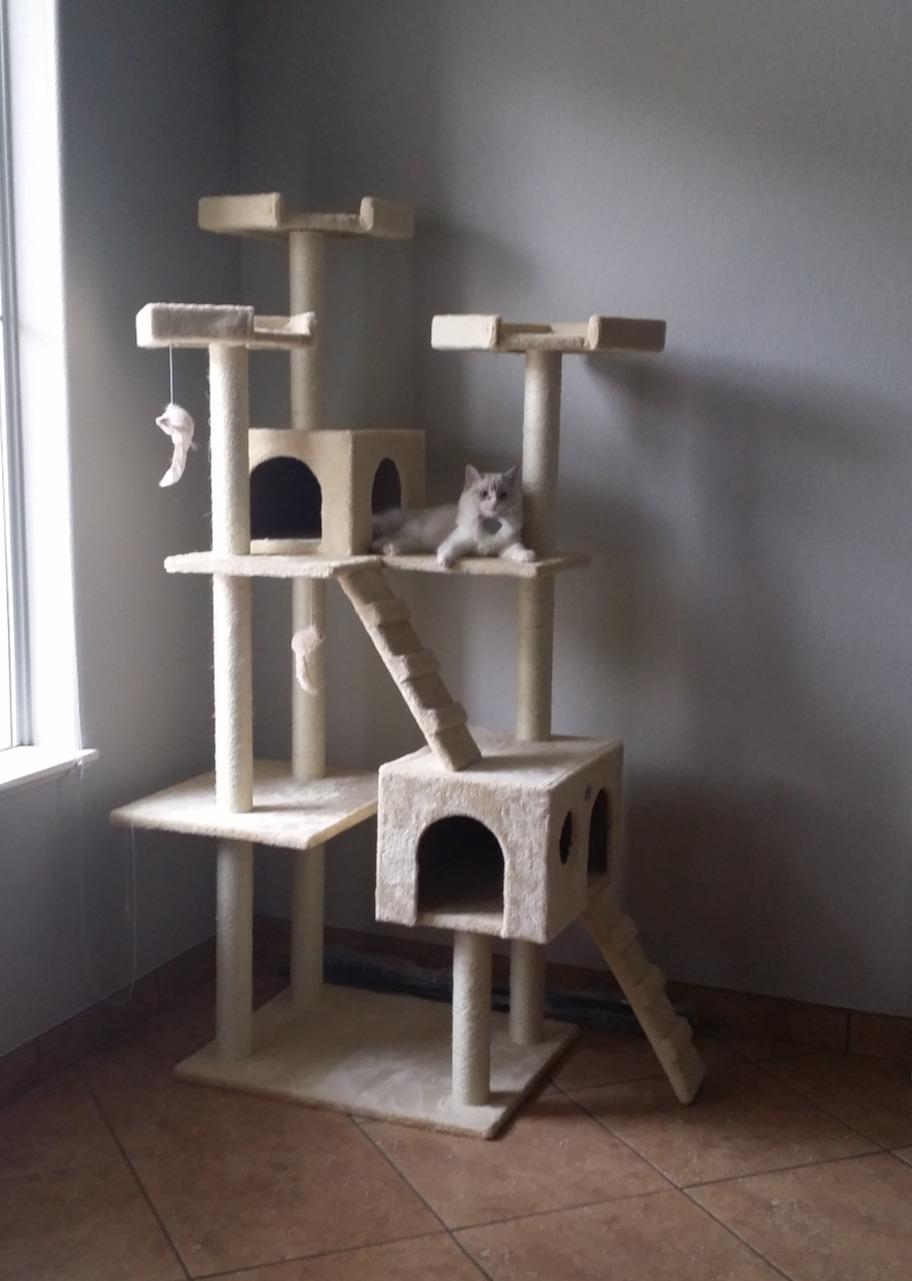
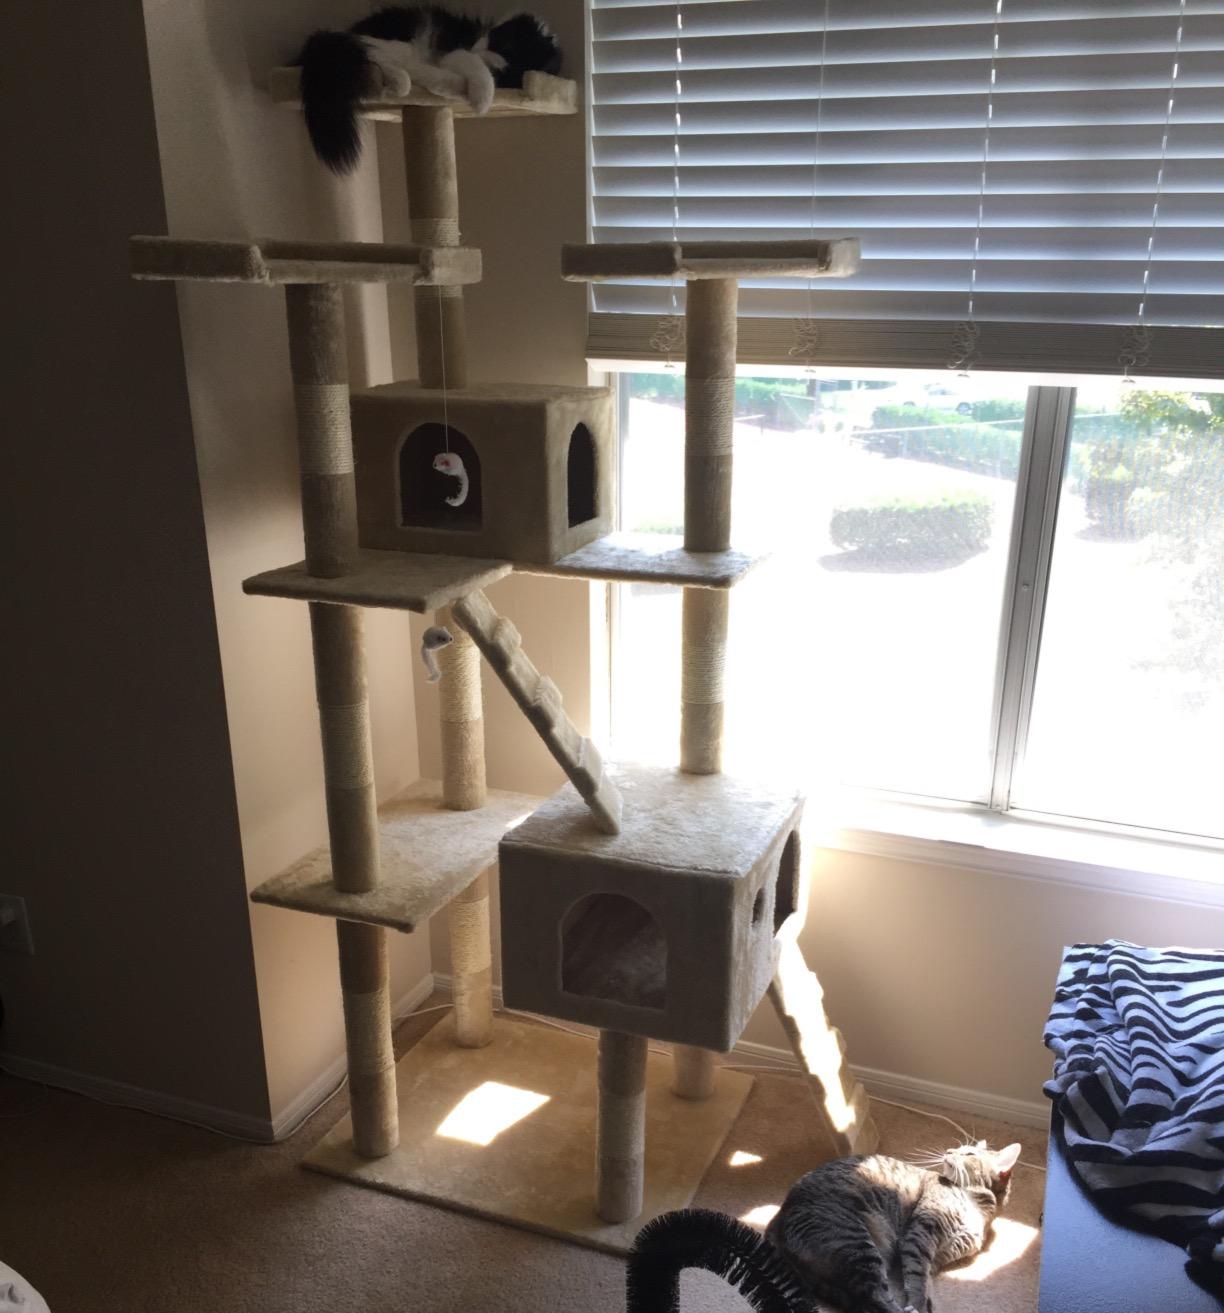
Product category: items_cat tree
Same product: yes